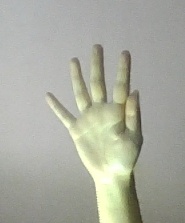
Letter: sheen